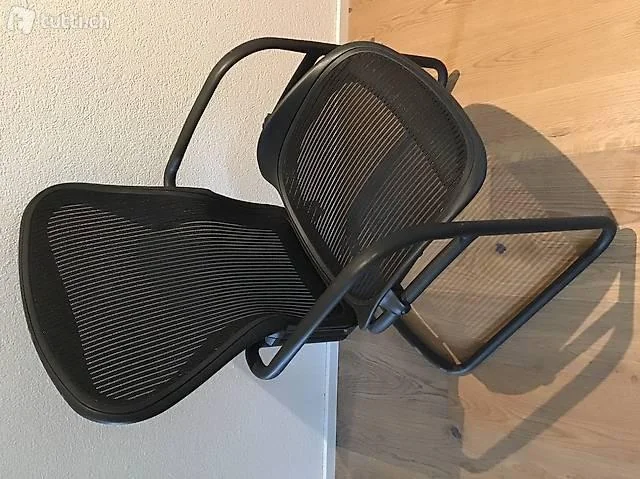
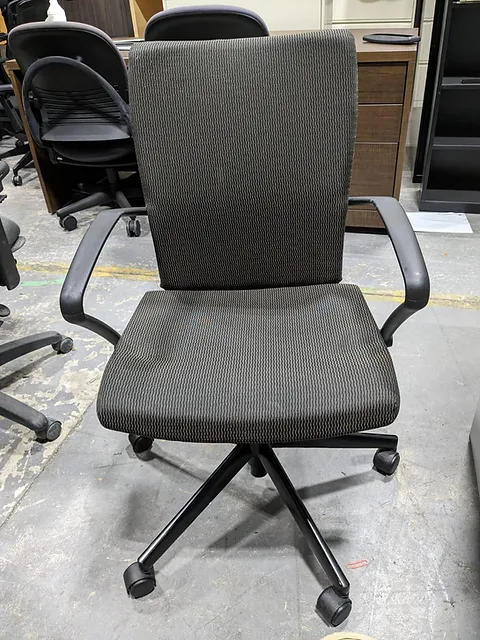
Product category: items_chair
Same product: no